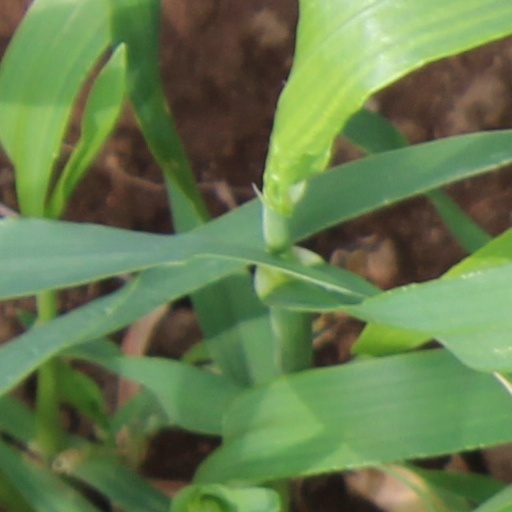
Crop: wheat